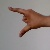
The image shows a hand gesture representing the letter 'Z' in Indian Sign Language.